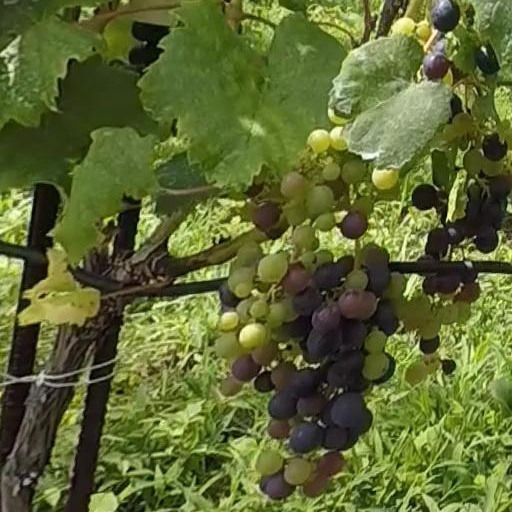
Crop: grape